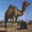
Label: camel